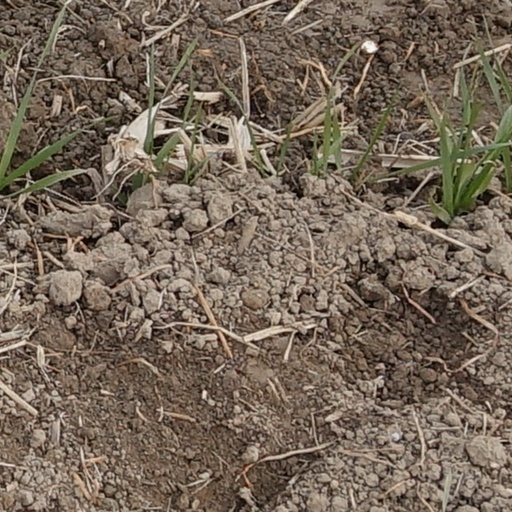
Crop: wheat